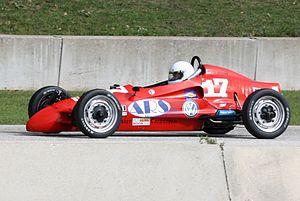
La Formule Vee, appelée également Formule Volkswagen, est une catégorie de voitures de course de type monoplace. Il s'agit d'une discipline d'accès au sport automobile, c'est-à-dire destinée aux pilotes débutants ou issus du karting. Elle se distingue de la Formule Ford et de la Formule BMW par son faible coût.